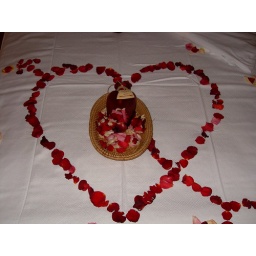
The flower petals on the bed and love poem in a bottle.